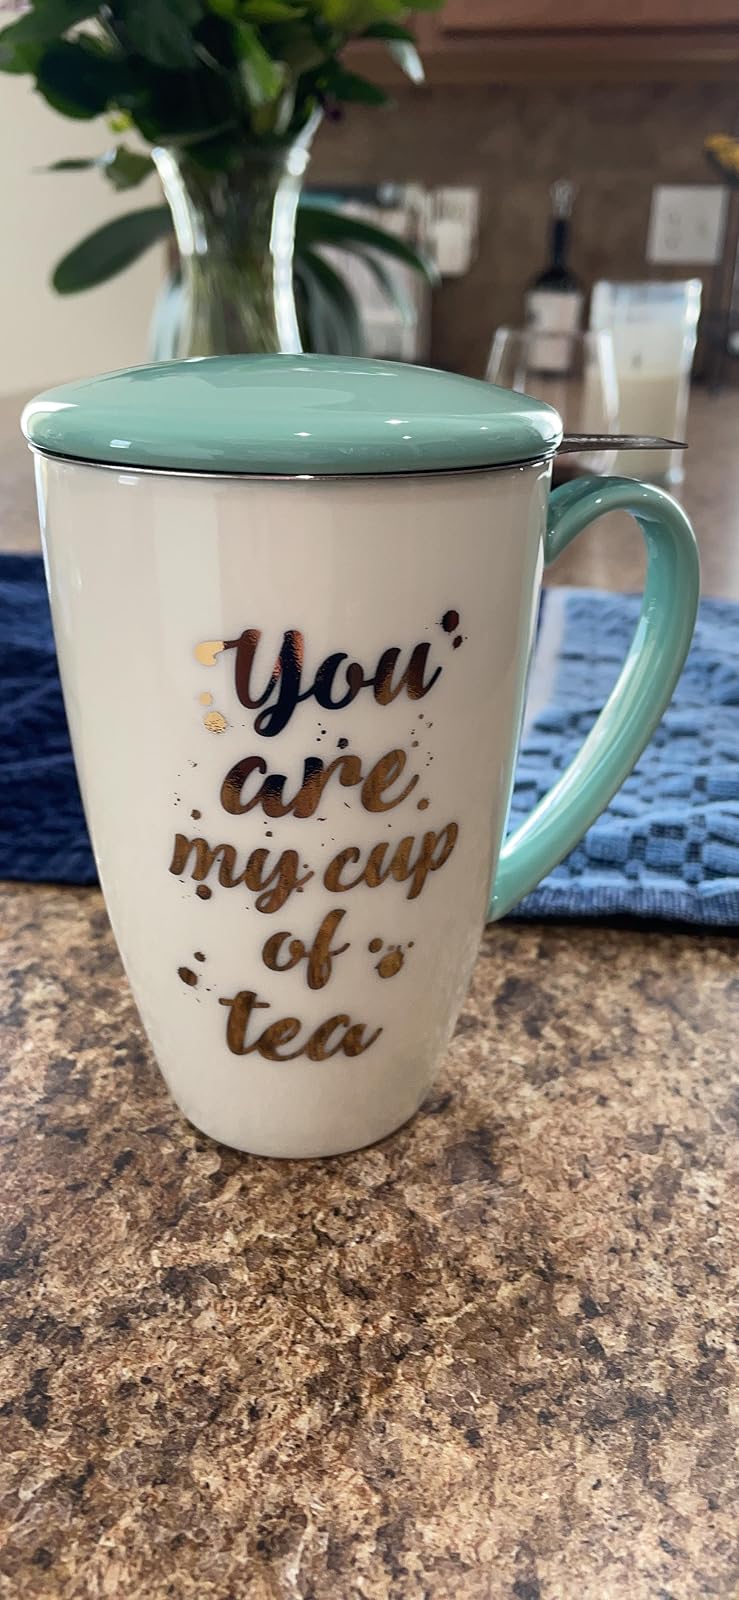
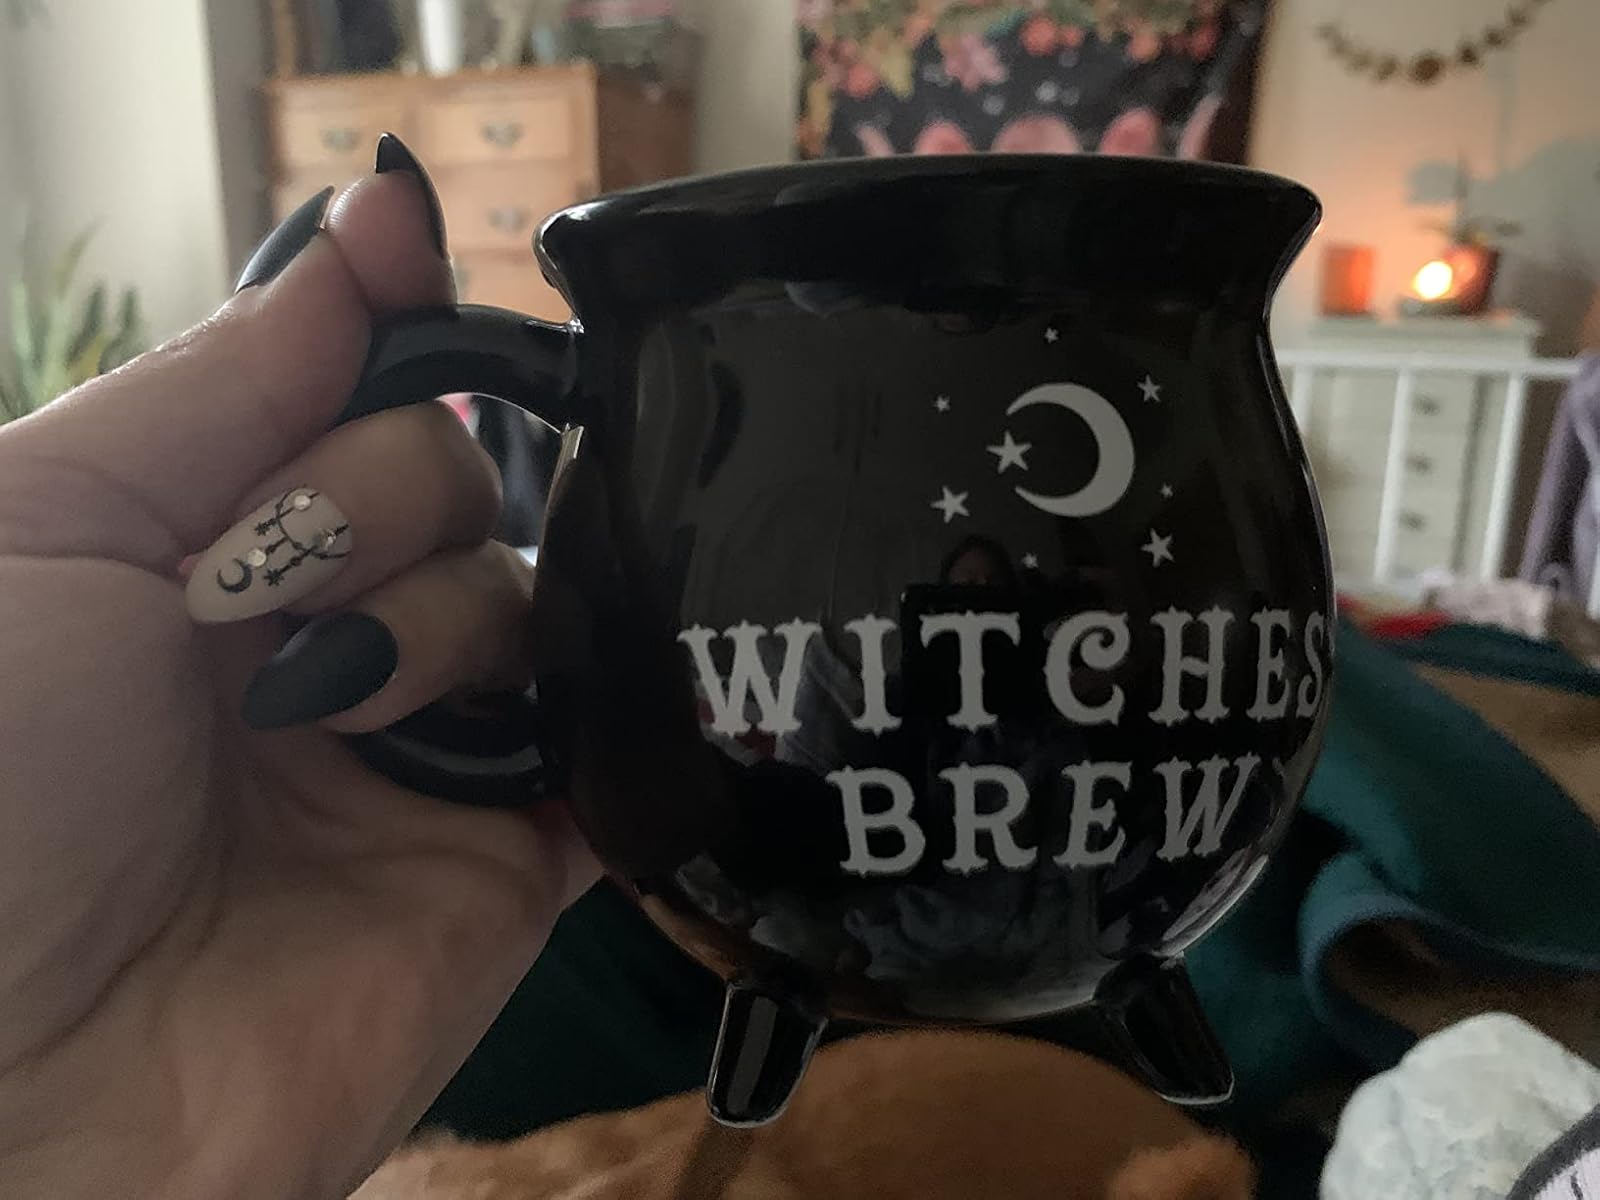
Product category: items_mug
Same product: no